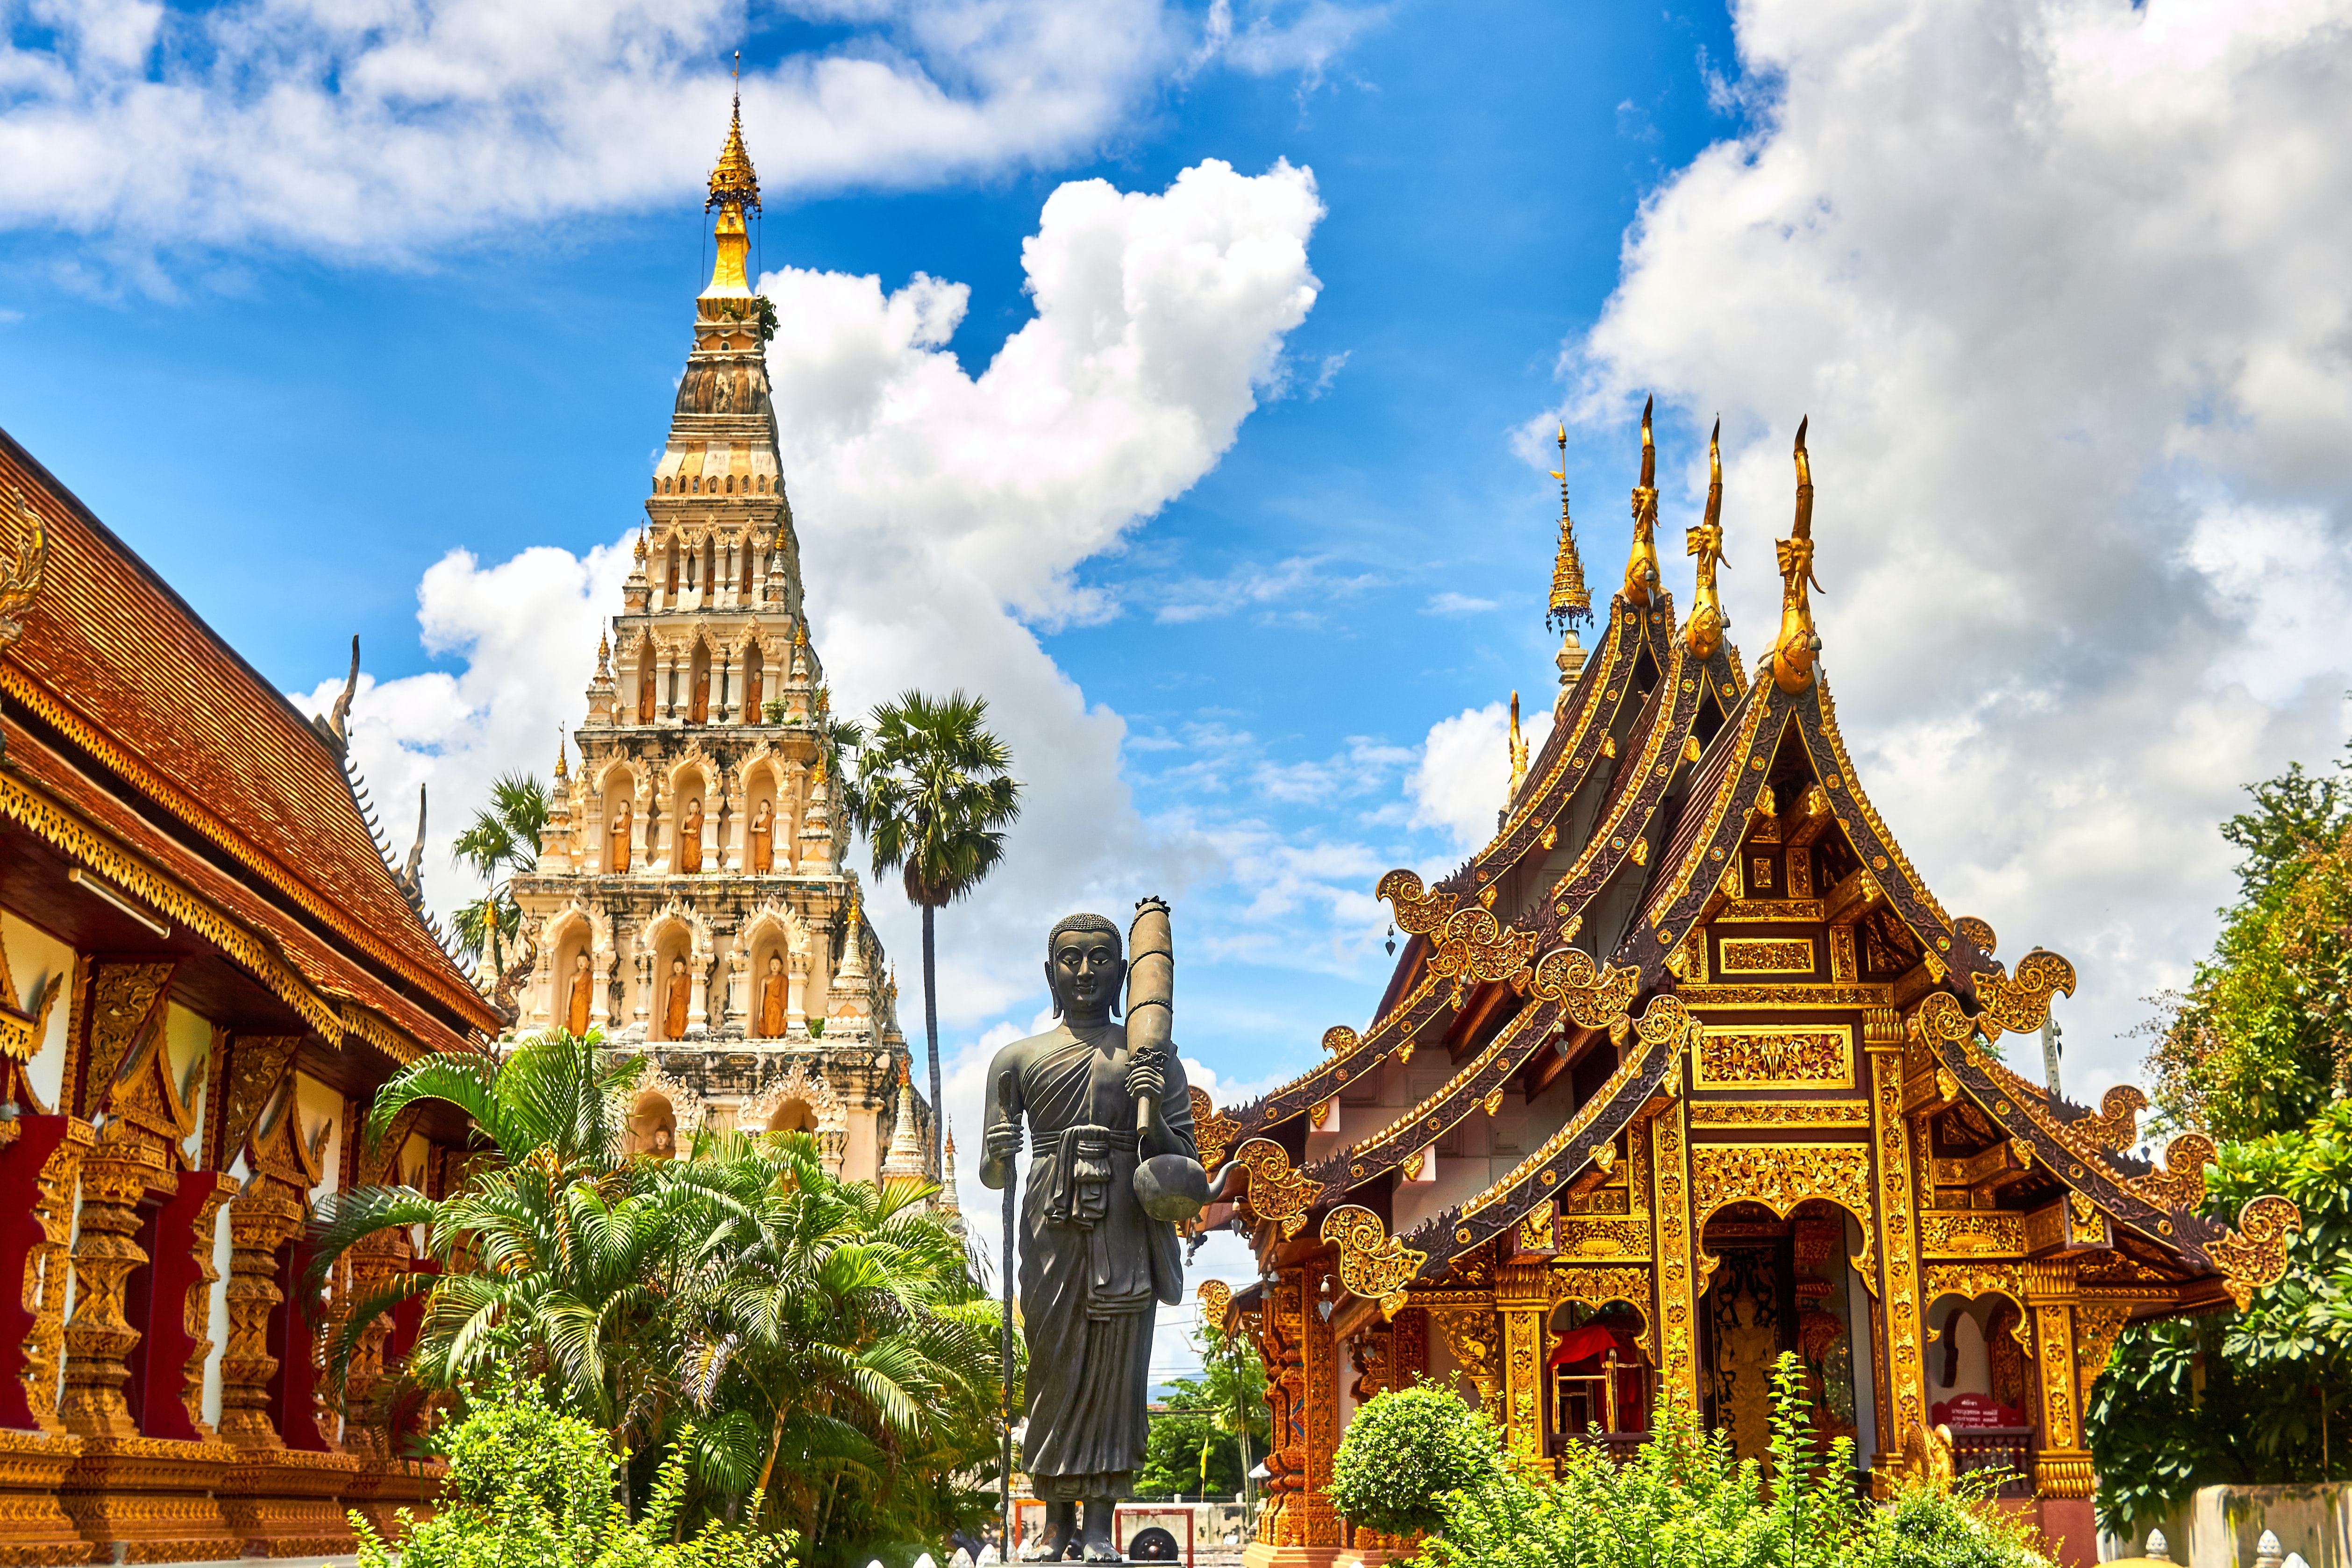
thailand, cloud, sky, building, plant, temple, yellow, tree, leisure, pagoda, facade, landmark, chinese architecture, city, spire, art, statue, finial, house, sculpture, hindu temple, place of worship, tower, ancient history, historic site, tourism, religious institute, cumulus, holy places, medieval architecture, grass, travel, monument, vacation, japanese architecture, tourist attraction, roof, national historic landmark, classical architecture, monastery, shrine, unesco world heritage site, steeple, history